Traceroute (film)

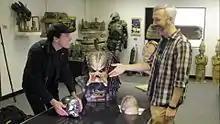
Traceroute: Johannes Grenzfurthner and Matt Winston talk about Stan Winston and special effects.

"Traceroute" features interviews with Matt Winston, Sandy Stone, Bruce Sterling, Jason Scott, Christina Agapakis, Trevor Paglen, Ryan Finnigan, Kit Stubbs, V. Vale, Sean Bonner, Allison Cameron, Josh Ellingson, Maggie Mayhem, Paolo Pedercini, Steve Tolin, Dan Wilcox, Jon Lebkowsky, Jan "Varka" Mulders (of Bad Dragon), Adam Flynn, Abie Hadjitarkhani, Kelly Poots, and some special guest appearances (e.g. National Park Service spokesperson Vickie Carson, hacker Nick Farr and cultural curator Scott Beale).